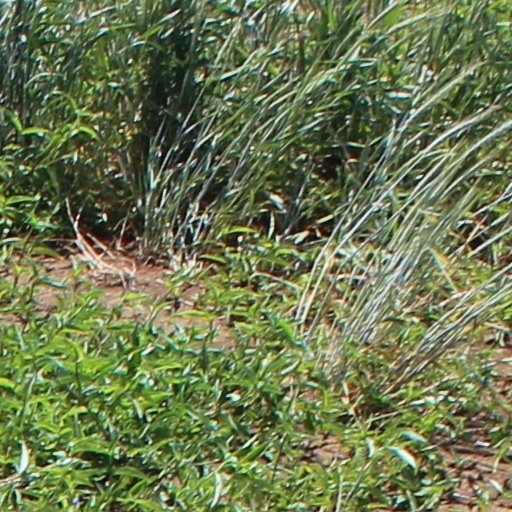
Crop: wheat